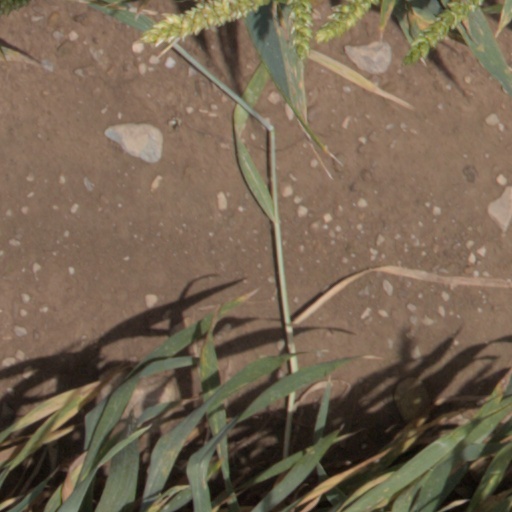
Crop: wheat